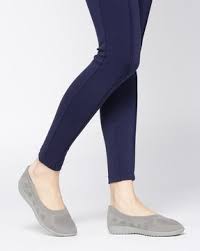
Label: Ballet Flat